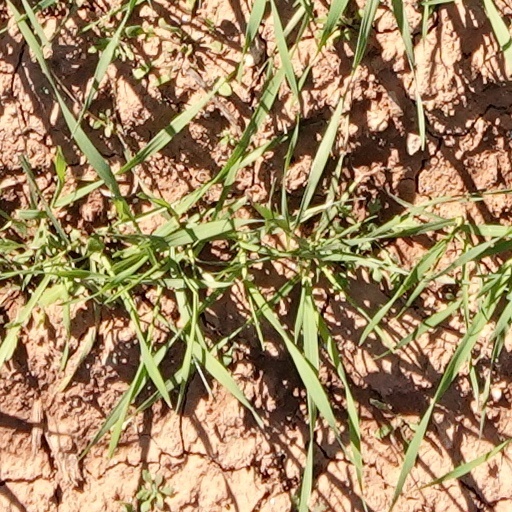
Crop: wheat